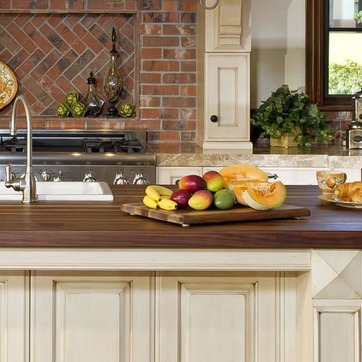
Material: food